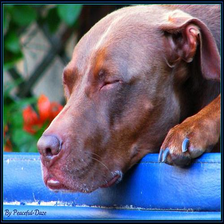
Species: dog
Breed: american pit bull terrier